Nicholas Angelich

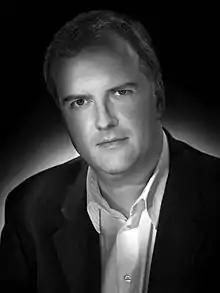
Publicity photo by Studio Harcourt, 2008

Nicholas Michael Angelich (December 14, 1970 – April 18, 2022) was an American pianist. He was noted for performing internationally with ensembles from Europe and North America.